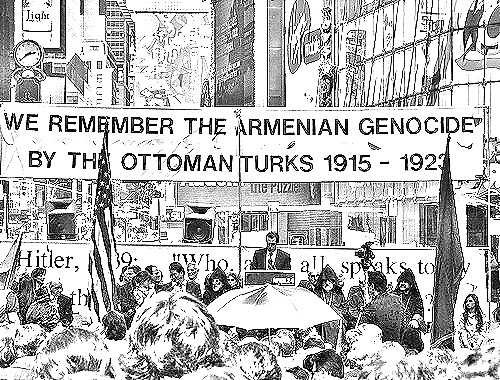
Portrait style: Sketch Portrait